Sicily

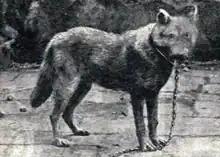
Extinct Sicilian wolf. The subspecies reportedly went extinct due to human persecution in the 1920s, though there were several possible sightings up to the 1970s.

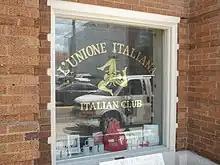
The Sicilian triskelion in Ybor City, a district of Tampa, Florida, home to many Sicilian Americans

The mountains of Sicily form a significant part of the island's diverse landscape, with Mount Etna, one of the world's most active volcanoes, being the highest and most notable peak. Other important mountain ranges include the Nebrodi, Madonie and Peloritani mountains ranges.